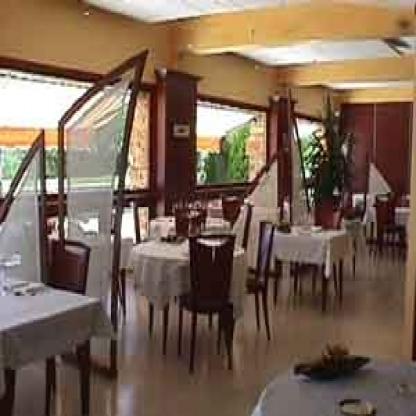
Scene: Indoor